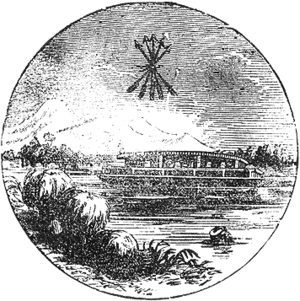
Le Grand Sceau de l'État de l'Ohio est entouré des mots : « THE GREAT SEAL OF THE STATE OF OHIO ». En bas du sceau, on peut voir une botte de blé, qui symbolise l'agriculture et la générosité ; à gauche, on voit un paquet de dix-sept flèches qui symbolise l'entrée de l'Ohio en tant que dix-septième État des États-Unis ; on fond on voit une représentation du Mont Logan vu depuis l'Adena State Memorial ; derrière on voit un soleil naissant dont émanent treize rayons qui représentent les treize premiers États américains, brillant sur le premier Territoire du Nord-Ouest ; et une représentation de la rivière Scioto.